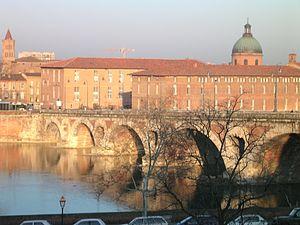
Jacques Imbert, né le 30 décembre 1929 à Toulouse et mort le 11 novembre 2019 à Aix-en-Provence, dit Jacky Imbert, Jacky le Mat, « le Matou », « le Pacha », « l'Immortel » ou « Ben Hur », est un criminel français. Il est considéré comme un des derniers parrains historiques de Marseille.